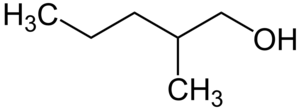
Le terme hexanol en chimie organique peut faire référence aux 28 isomères - en comptant les énantiomères- de formule brute C₆H₁₄O :